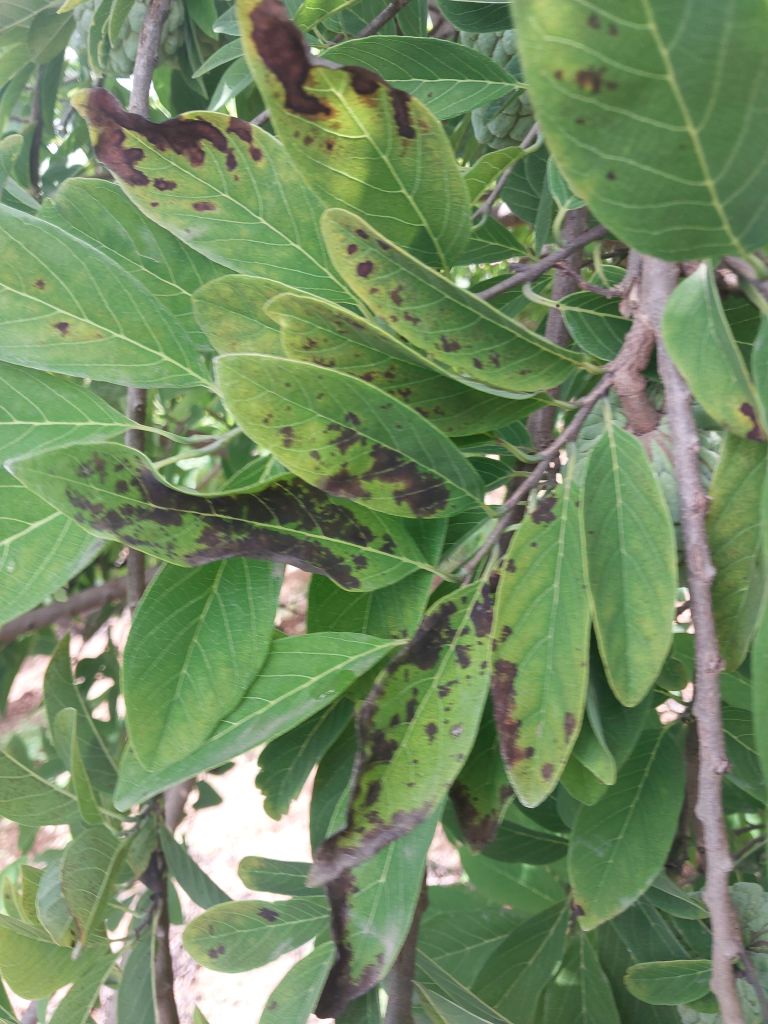
Disease label: Leaf spot on Leaves